History of agriculture

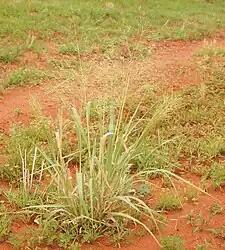
Native millet, "Panicum decompositum", was planted and harvested by Indigenous Australians in eastern central Australia.

In the Sahel region, civilizations such as the Mali and Songhai empires cultivated sorghum and pearl millet, which were domesticated between 3000 and 2500 BC. The donkey was domesticated in Nubia at approximately 5000 BC. Archaeological evidence suggests that Sanga cattle may have been independently domesticated in East Africa at around 1600 BC.